TSMS Lakonia

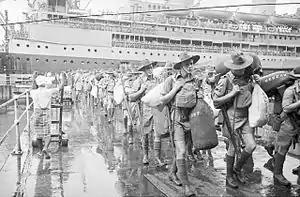
Members of 'C' Company, 2/30th Battalion disembark at Singapore, from "Johan Van Oldenbarnevelt" (HMT FF), part of Convoy US11B, 15 August 1941.

When the Second World War broke out in 1939, Holland America Line chartered "Johan van Oldenbarnevelt", re-registered her in Batavia in the Dutch East Indies and used her as a cargo ship between Batavia and New York City.